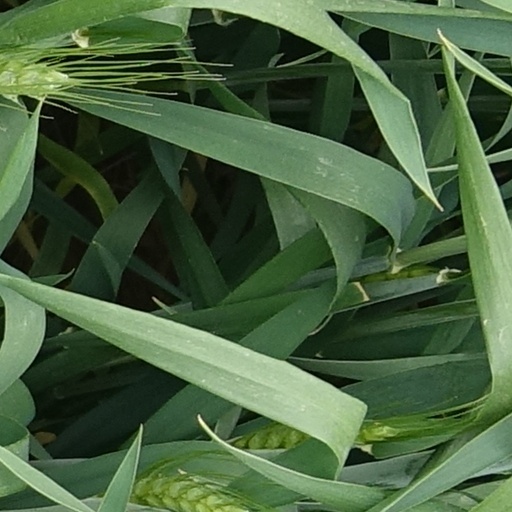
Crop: wheat